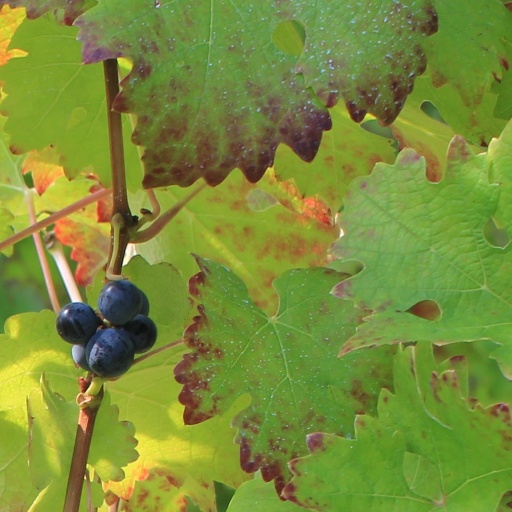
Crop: grape